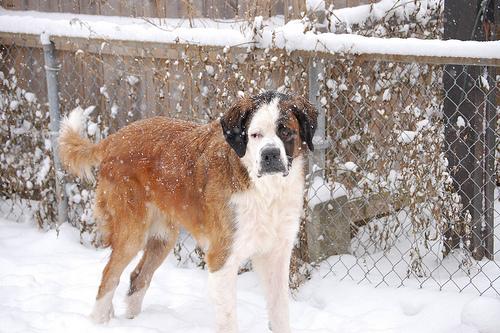
Breed: saint bernard